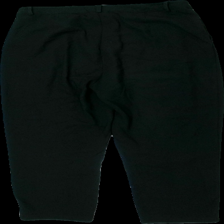
View: back
Type: Trousers
Category: Ladies
Brand: Gina Tricot
Colors: Black
Material: 100% polyester
Cut: Tight
Size: 36
Season: All
Stains: Minor
Damage: dammiga/liten smuts fläck
Damage location: top right
Damage 2: dammiga
Damage 2 location: bottom center
Damage 3: dammiga
Damage 3 location: middle center
Price range: <50
Recommended usage: Reuse
Description: kostymbyxor